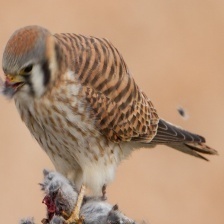
Species: AMERICAN KESTREL
Scientific name: FALCO SPARVERIUS